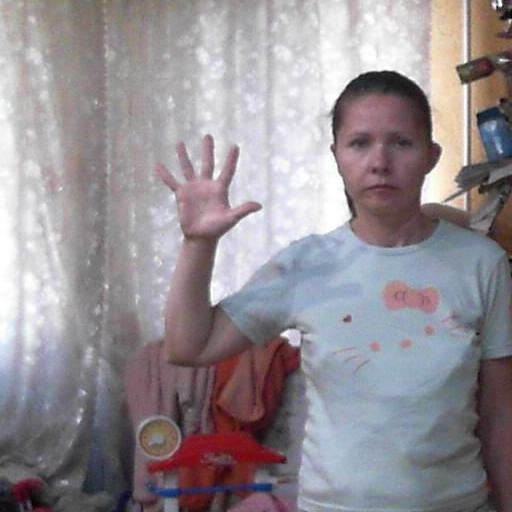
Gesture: palm